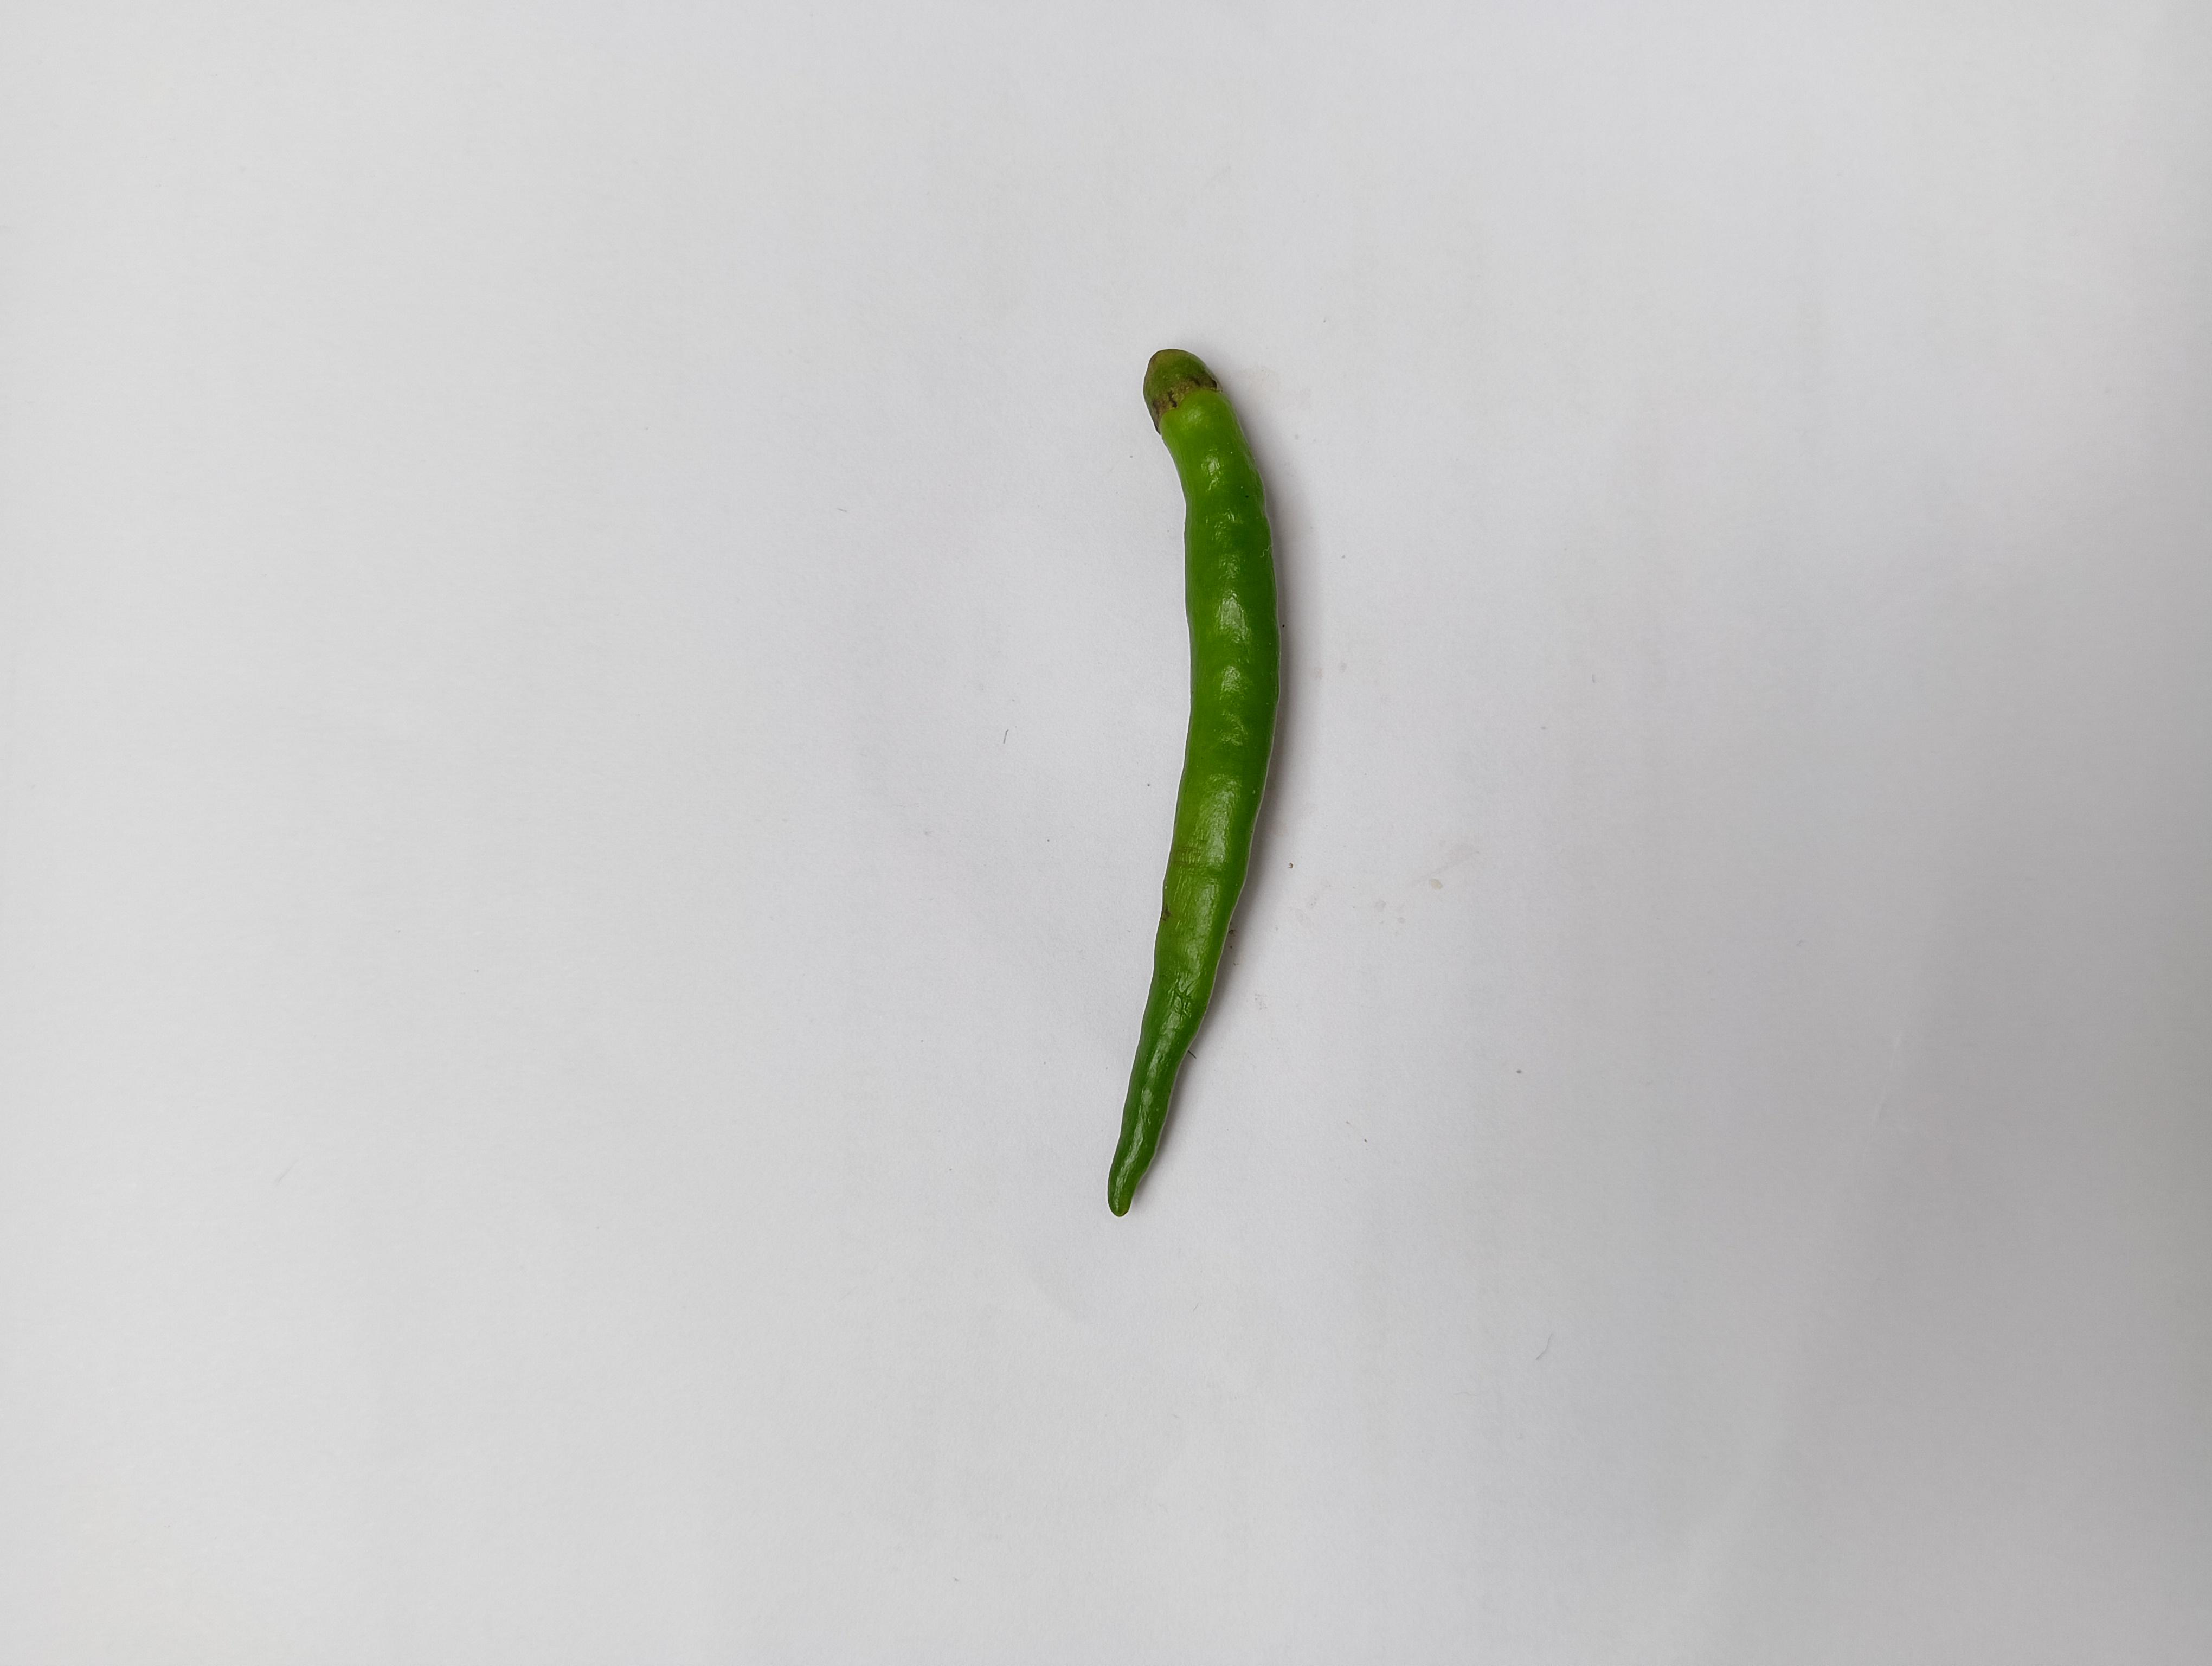
Label: Green Chili